Geography of Bosnia and Herzegovina

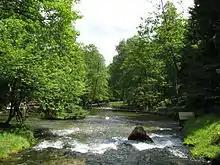
Bosna river, Ilidža

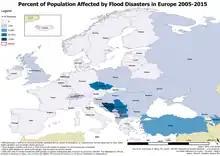
Percent of population affected by Flood Disasters in Europe by country from 2005 to 2015.

The Sava is the longest river in Bosnia and Herzegovina. However, within Bosnia and Herzegovina, it only runs along the border with Croatia. It then flows into Serbia. Towns like Brčko, Bosanski Šamac, and Bosanska Gradiška lie on the river.